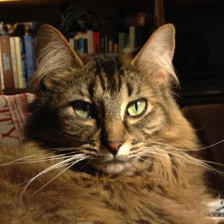
Label: animals